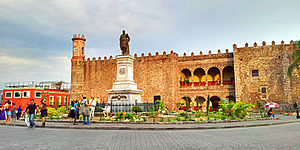
Cuernavaca
Palacio de Cortéz i Cuernavaca
"Cuernavaca er hovedstaden og den største by i den Mexicanske stat Morelos med 349.102 registrerede indbyggere. Det anslås at der reelt bor 480.000. Byen blev grundlagt ca. 1200 f.kr. nær Gualupita af Olmekerne, kendt som ""moder-kulturen"" blandt Mesoamerikanerne. Den er lokaliseret ca. 85 km syd for Mexico City.